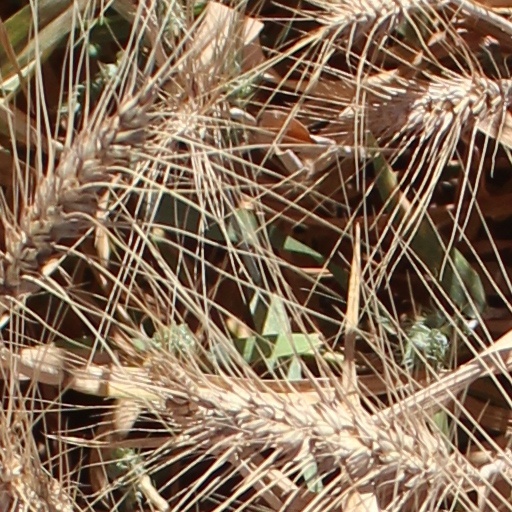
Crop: wheat